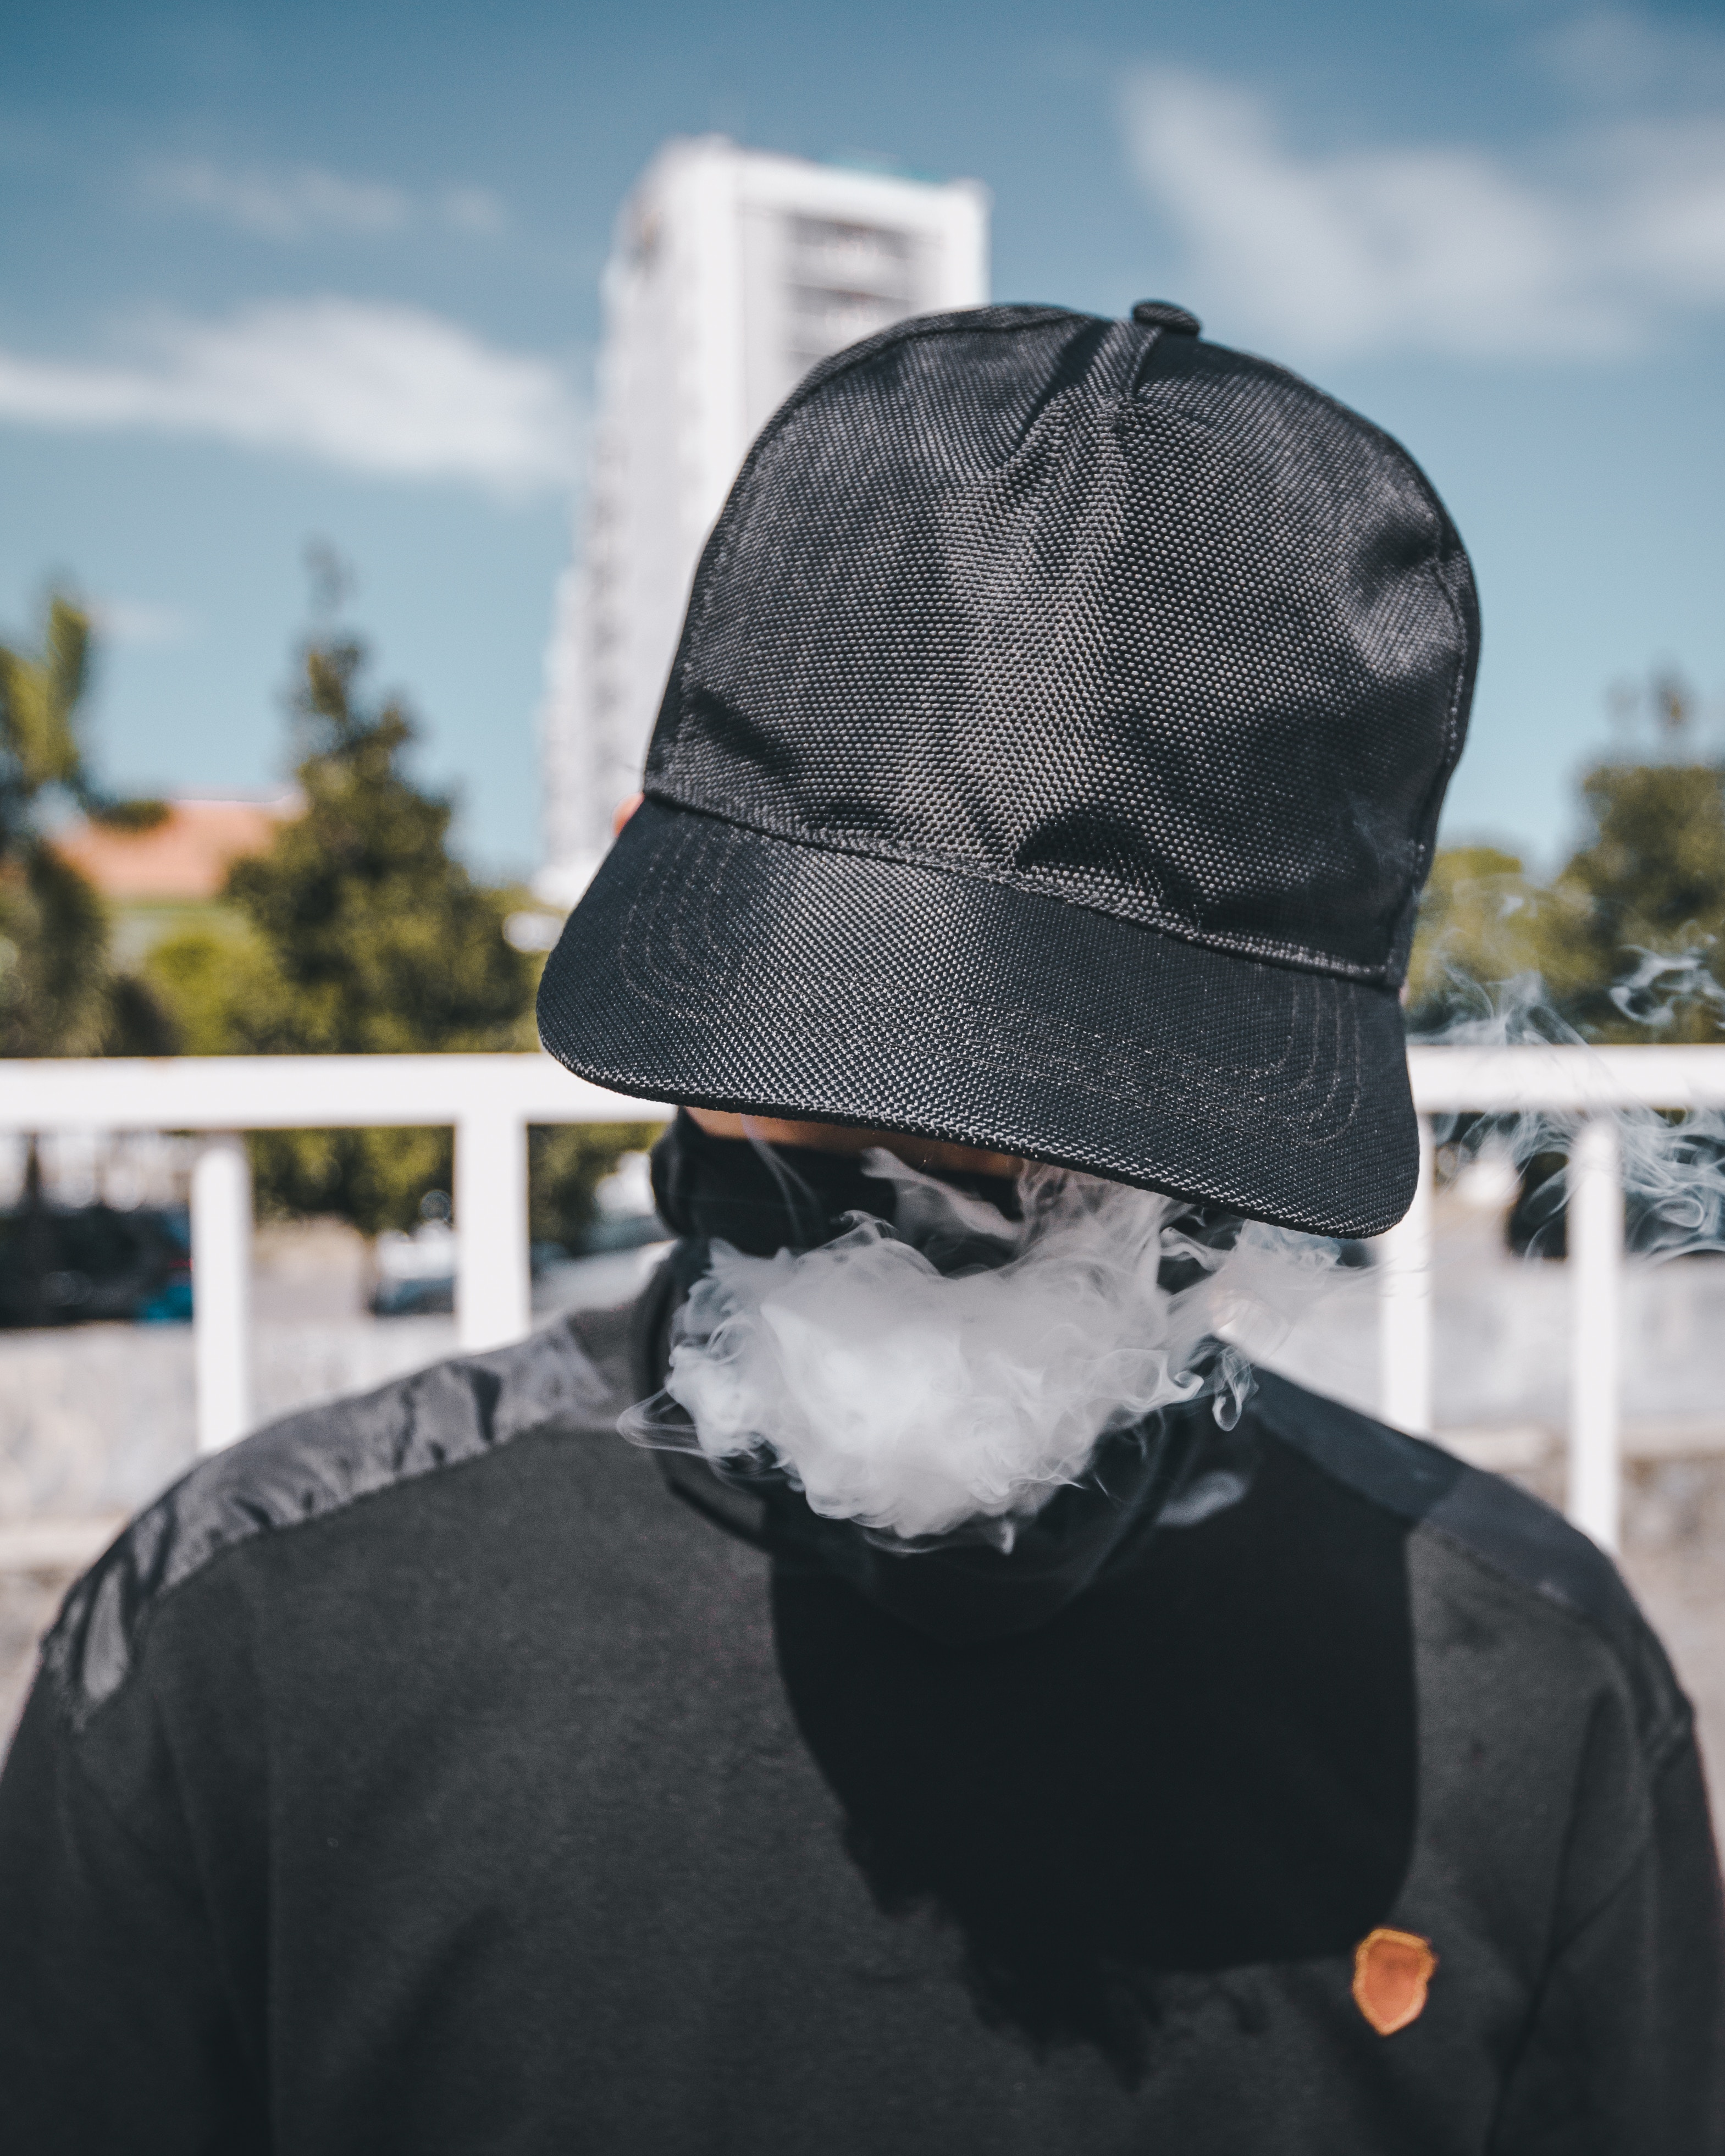
winter, hat, headgear, beanie, cap, fedora, knit cap